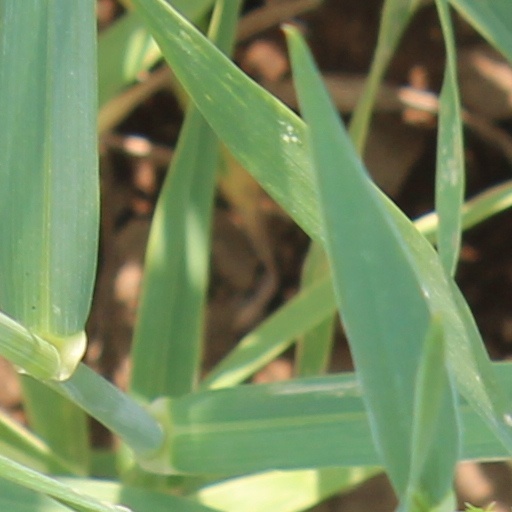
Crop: wheat